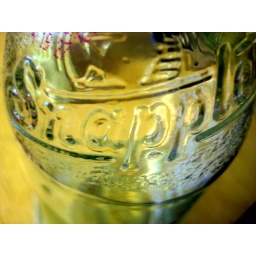
closeup of snapple bottle. obviously.i have a bunch of empty snapple bottles on a shelf in my room.3/19 picture of the day